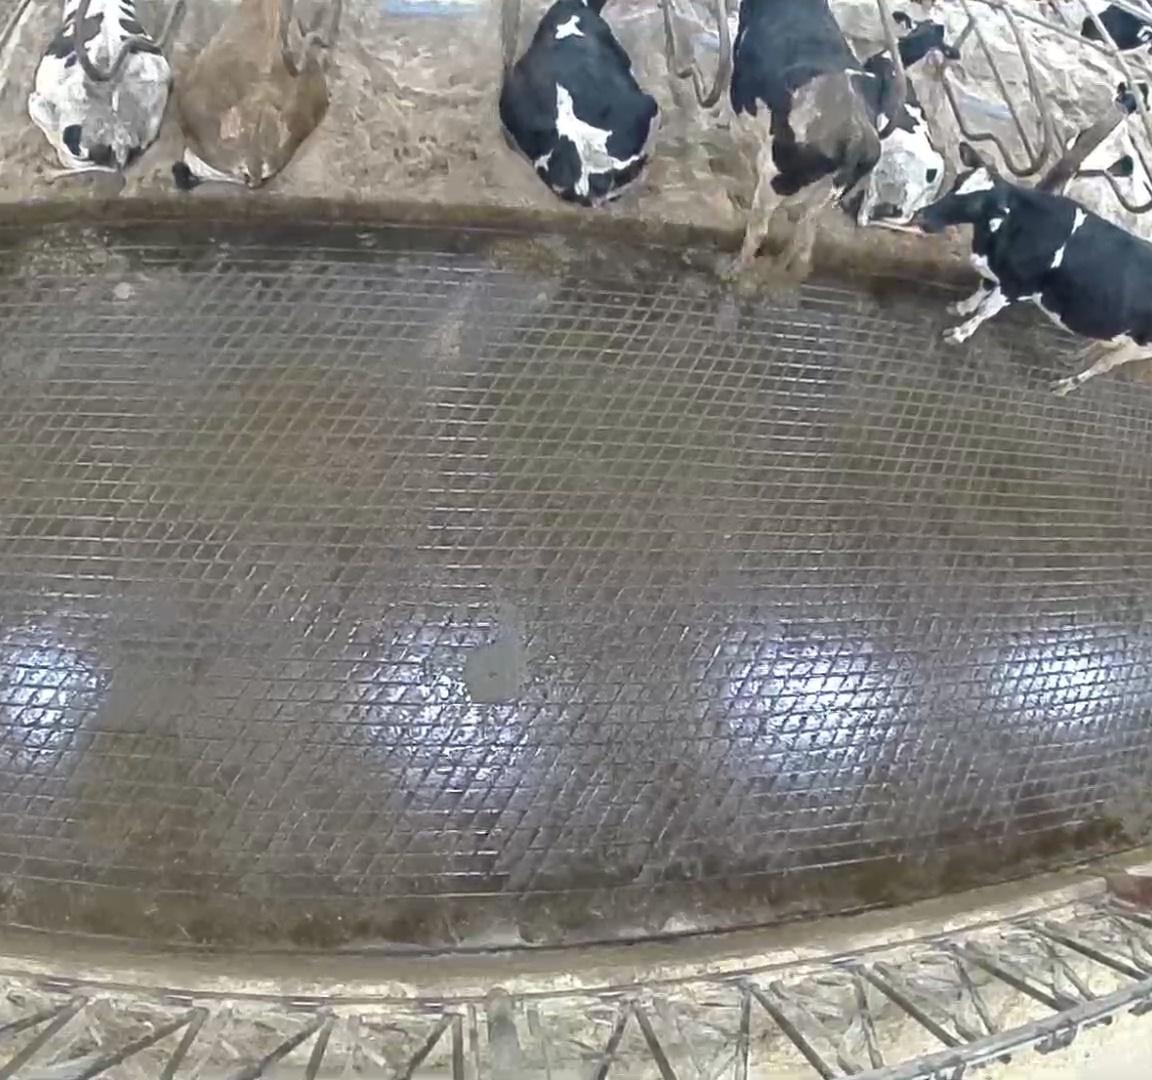
Number of cows: 7